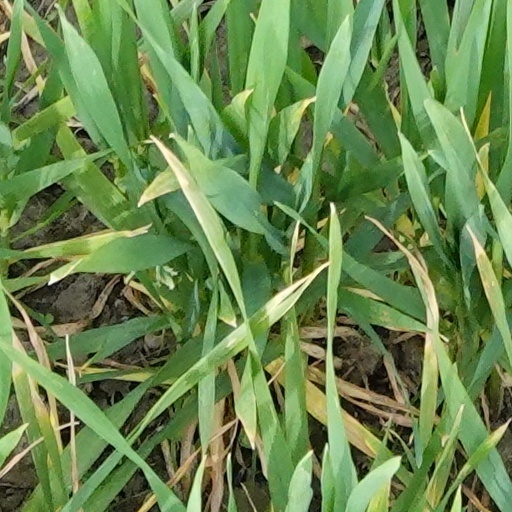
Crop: wheat